Lawnside, New Jersey

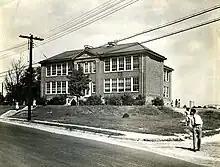
Lawnside school

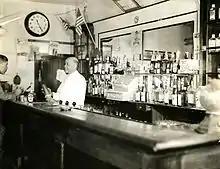
A tavern in Lawnside

Lawnside has been home to African Americans since the late 18th century. Methodist gatherings were established by 1797, and in 1811, Bishop Richard Allen of Philadelphia founded the local African Methodist Episcopal Church (AME), which eventually became the Mount Pisgah AME Church today. AME churches were premised on abolition and civil rights, primarily serving former slaves and their descendants. Additionally, freedmen often sought safety and support by concentrating near Quaker allies, which in the case of Lawnside was the Haddonfield Quaker Society of Friends, with support from the Gloucester County Abolition Society and Vigilant Association of Philadelphia. In 1840, these latter abolitionists further advanced the settlement by purchasing land to convert into inexpensive lots for sale to African Americans. The original name of this community, Free Haven, was due to its crucial role as a stop (or even destination) along several routes of the Underground Railroad. Indeed, the home of Peter Mott, now a nationally recognized refuge of the underground railroad, was saved by the Lawnside Historical Society from demolition in 1992 specifically to preserve this important legacy of the town.